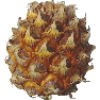
Label: pineapple_mini